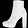
Label: Ankle boot